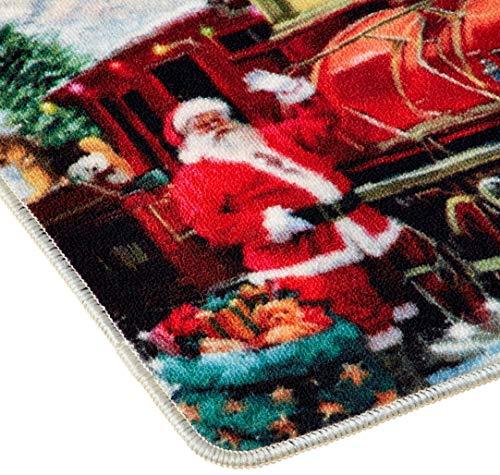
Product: Violet Linen Christmas Santa Claus Action, Nylon, Digital Print, Latex Rubber Non Slip Backing Decorative Area Rug, Doormat, 18" X 30", Express Train-Gold Design
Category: Home & Kitchen | Home Décor | Kids' Room Décor | Rugs
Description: Live in Style - Bring the Christmas cheer and spirit into your home with the printed design Christmas Area Rug - Doormat, it'll brighten up your decor throughout the Christmas season.
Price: $24.99
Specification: ProductDimensions:30x18x0.5inches|ItemWeight:1.5pounds|ShippingWeight:1.5pounds(Viewshippingratesandpolicies)|Manufacturer:VioletLinen|ASIN:B07XNSFKJ7|Itemmodelnumber:ChristmasSantaClausAction